Amani al-Khatahtbeh

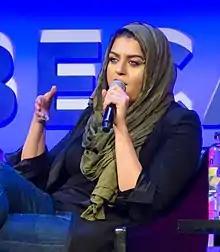
At the Tribeca Film Festival in 2018

Amani Al-Khatahtbeh is an American author, activist and tech entrepreneur. She is the founder of MuslimGirl.com, a blog for Muslim women. In 2016, she was included in "Forbes" 30 Under 30 in Media for her work with MuslimGirl. She was named one of the 25 most influential Muslim Americans by CNN. She unsuccessfully ran in the Democratic primary for U.S. Representative for New Jersey's 6th Congressional district in 2020.